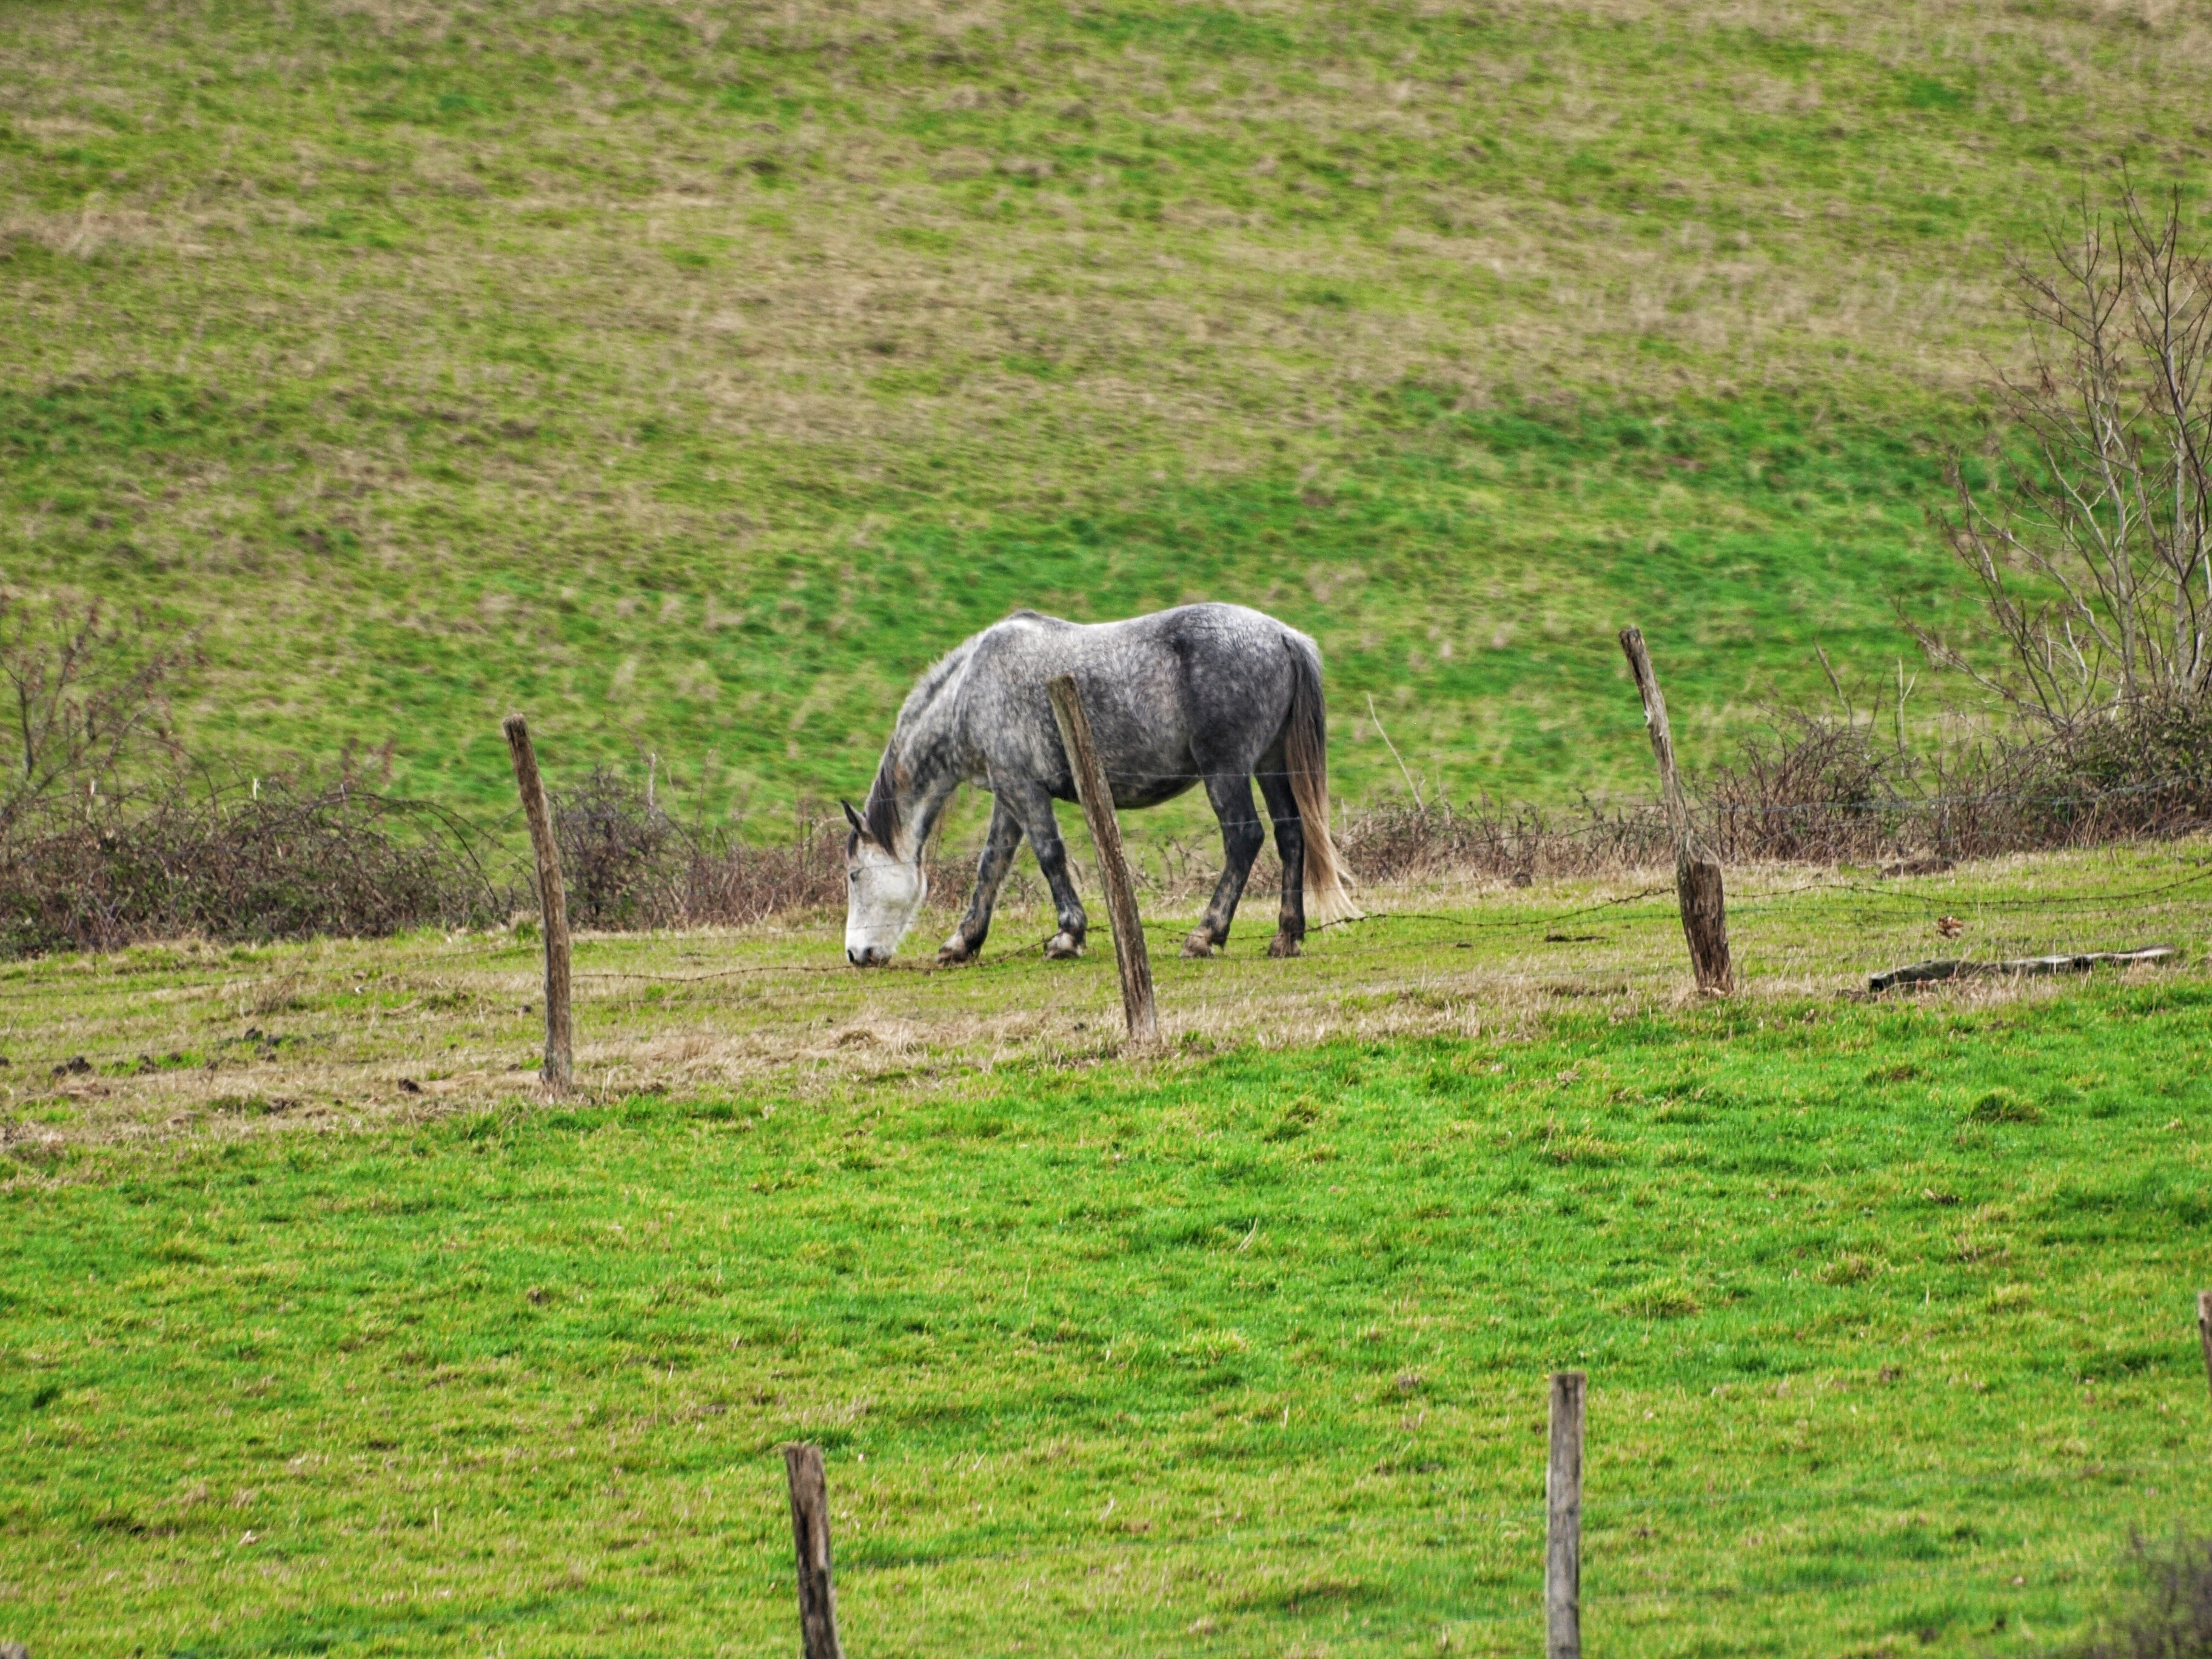
landscape, nature, grass, fence, field, meadow, prairie, wildlife, green, herd, pasture, grazing, horse, solo, sheep, fauna, savanna, plain, grassland, prado, pastures, safari, rural area, horse like mammal